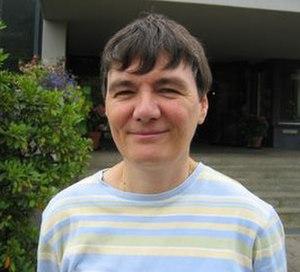
Photo recadrée de la mathématicienne Geneviève Raugel à Oberwolfach en 2004, d'après la photo https://opc.mfo.de/detail?photo_id=7008, by Renate Schmid, MFO
Geneviève Raugel, née le 27 mai 1951 et morte le 10 mai 2019, est une mathématicienne française, spécialiste d’analyse numérique et d’équations aux dérivées partielles.